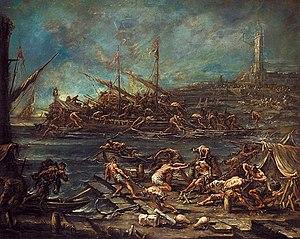
Bordeaux Musée des Beaux Arts.
Les comptoirs italiens en mer Noire et en Méditerranée constituent un ensemble de comptoirs commerciaux, essentiellement vénitiens et génois, situés sur plusieurs îles et régions littorales de ces deux mers pendant le Moyen Âge tardif. Entre le XIIᵉ siècle et le XVᵉ siècle, ces enclaves italiennes dans des territoires étrangers permettent aux républiques de Venise et de Gênes de contrôler les échanges commerciaux entre les trois continents qui bordent ces deux mers : Europe, Afrique et Asie.
La traite transméditerranéenne désigne le commerce d'être humains, majoritairement musulmans, qui a fleuri entre les XIVᵉ et XVIIIᵉ siècles dans les marchés aux esclaves du littoral nord de la Méditerranée. Dans ces marchés situés principalement en Espagne, en France, en Italie ainsi que sur l’île de Malte les esclaves étaient essentiellement berbères, arabes, noirs et turcs. Étaient également vendus, dans une proportion plus faible, des esclaves juifs, chrétiens orientaux et noirs animistes.